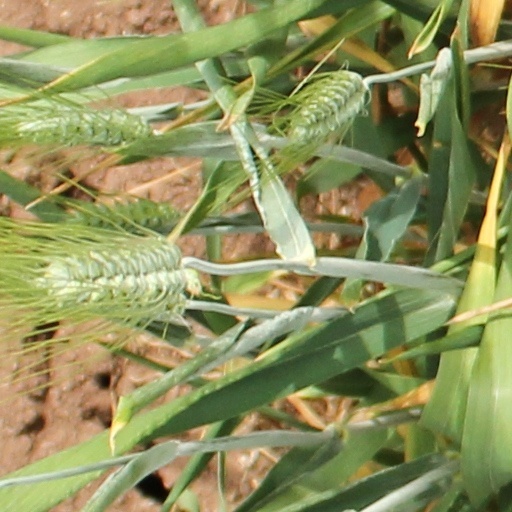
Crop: wheat